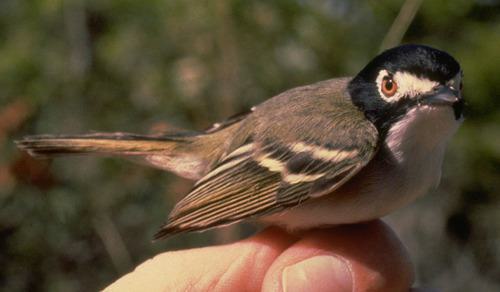
A photo of a black capped vireo